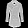
Label: Coat